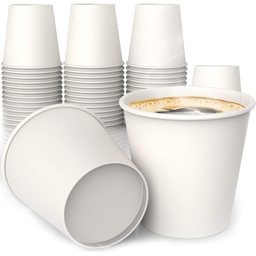
Label: paper